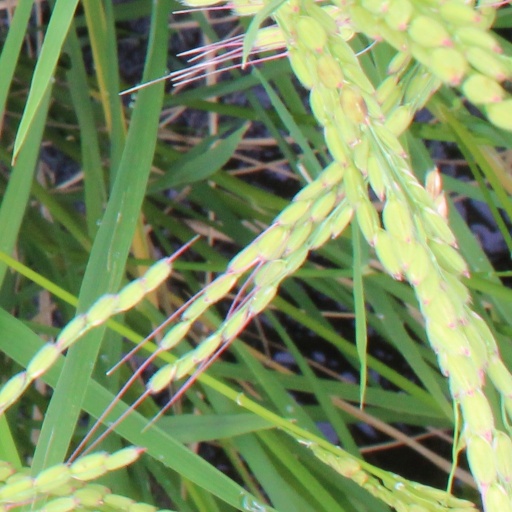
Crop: rice